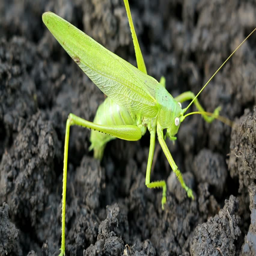
big green grasshopper lays her eggs in the soil